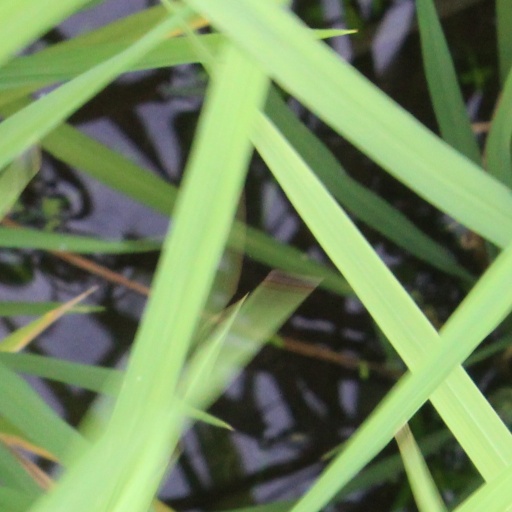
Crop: rice